National Highway (Australia)

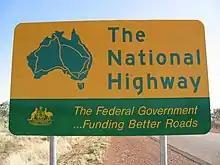
Road sign of the National Highway.

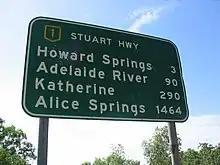
National Highway Sign located on the Stuart Highway near Darwin, listing distances to key locations on this highway.

The National Highway (part of the National Land Transport Network) is a system of roads connecting all mainland states and territories of Australia, and is the major network of highways and motorways connecting Australia's capital cities and major regional centres.